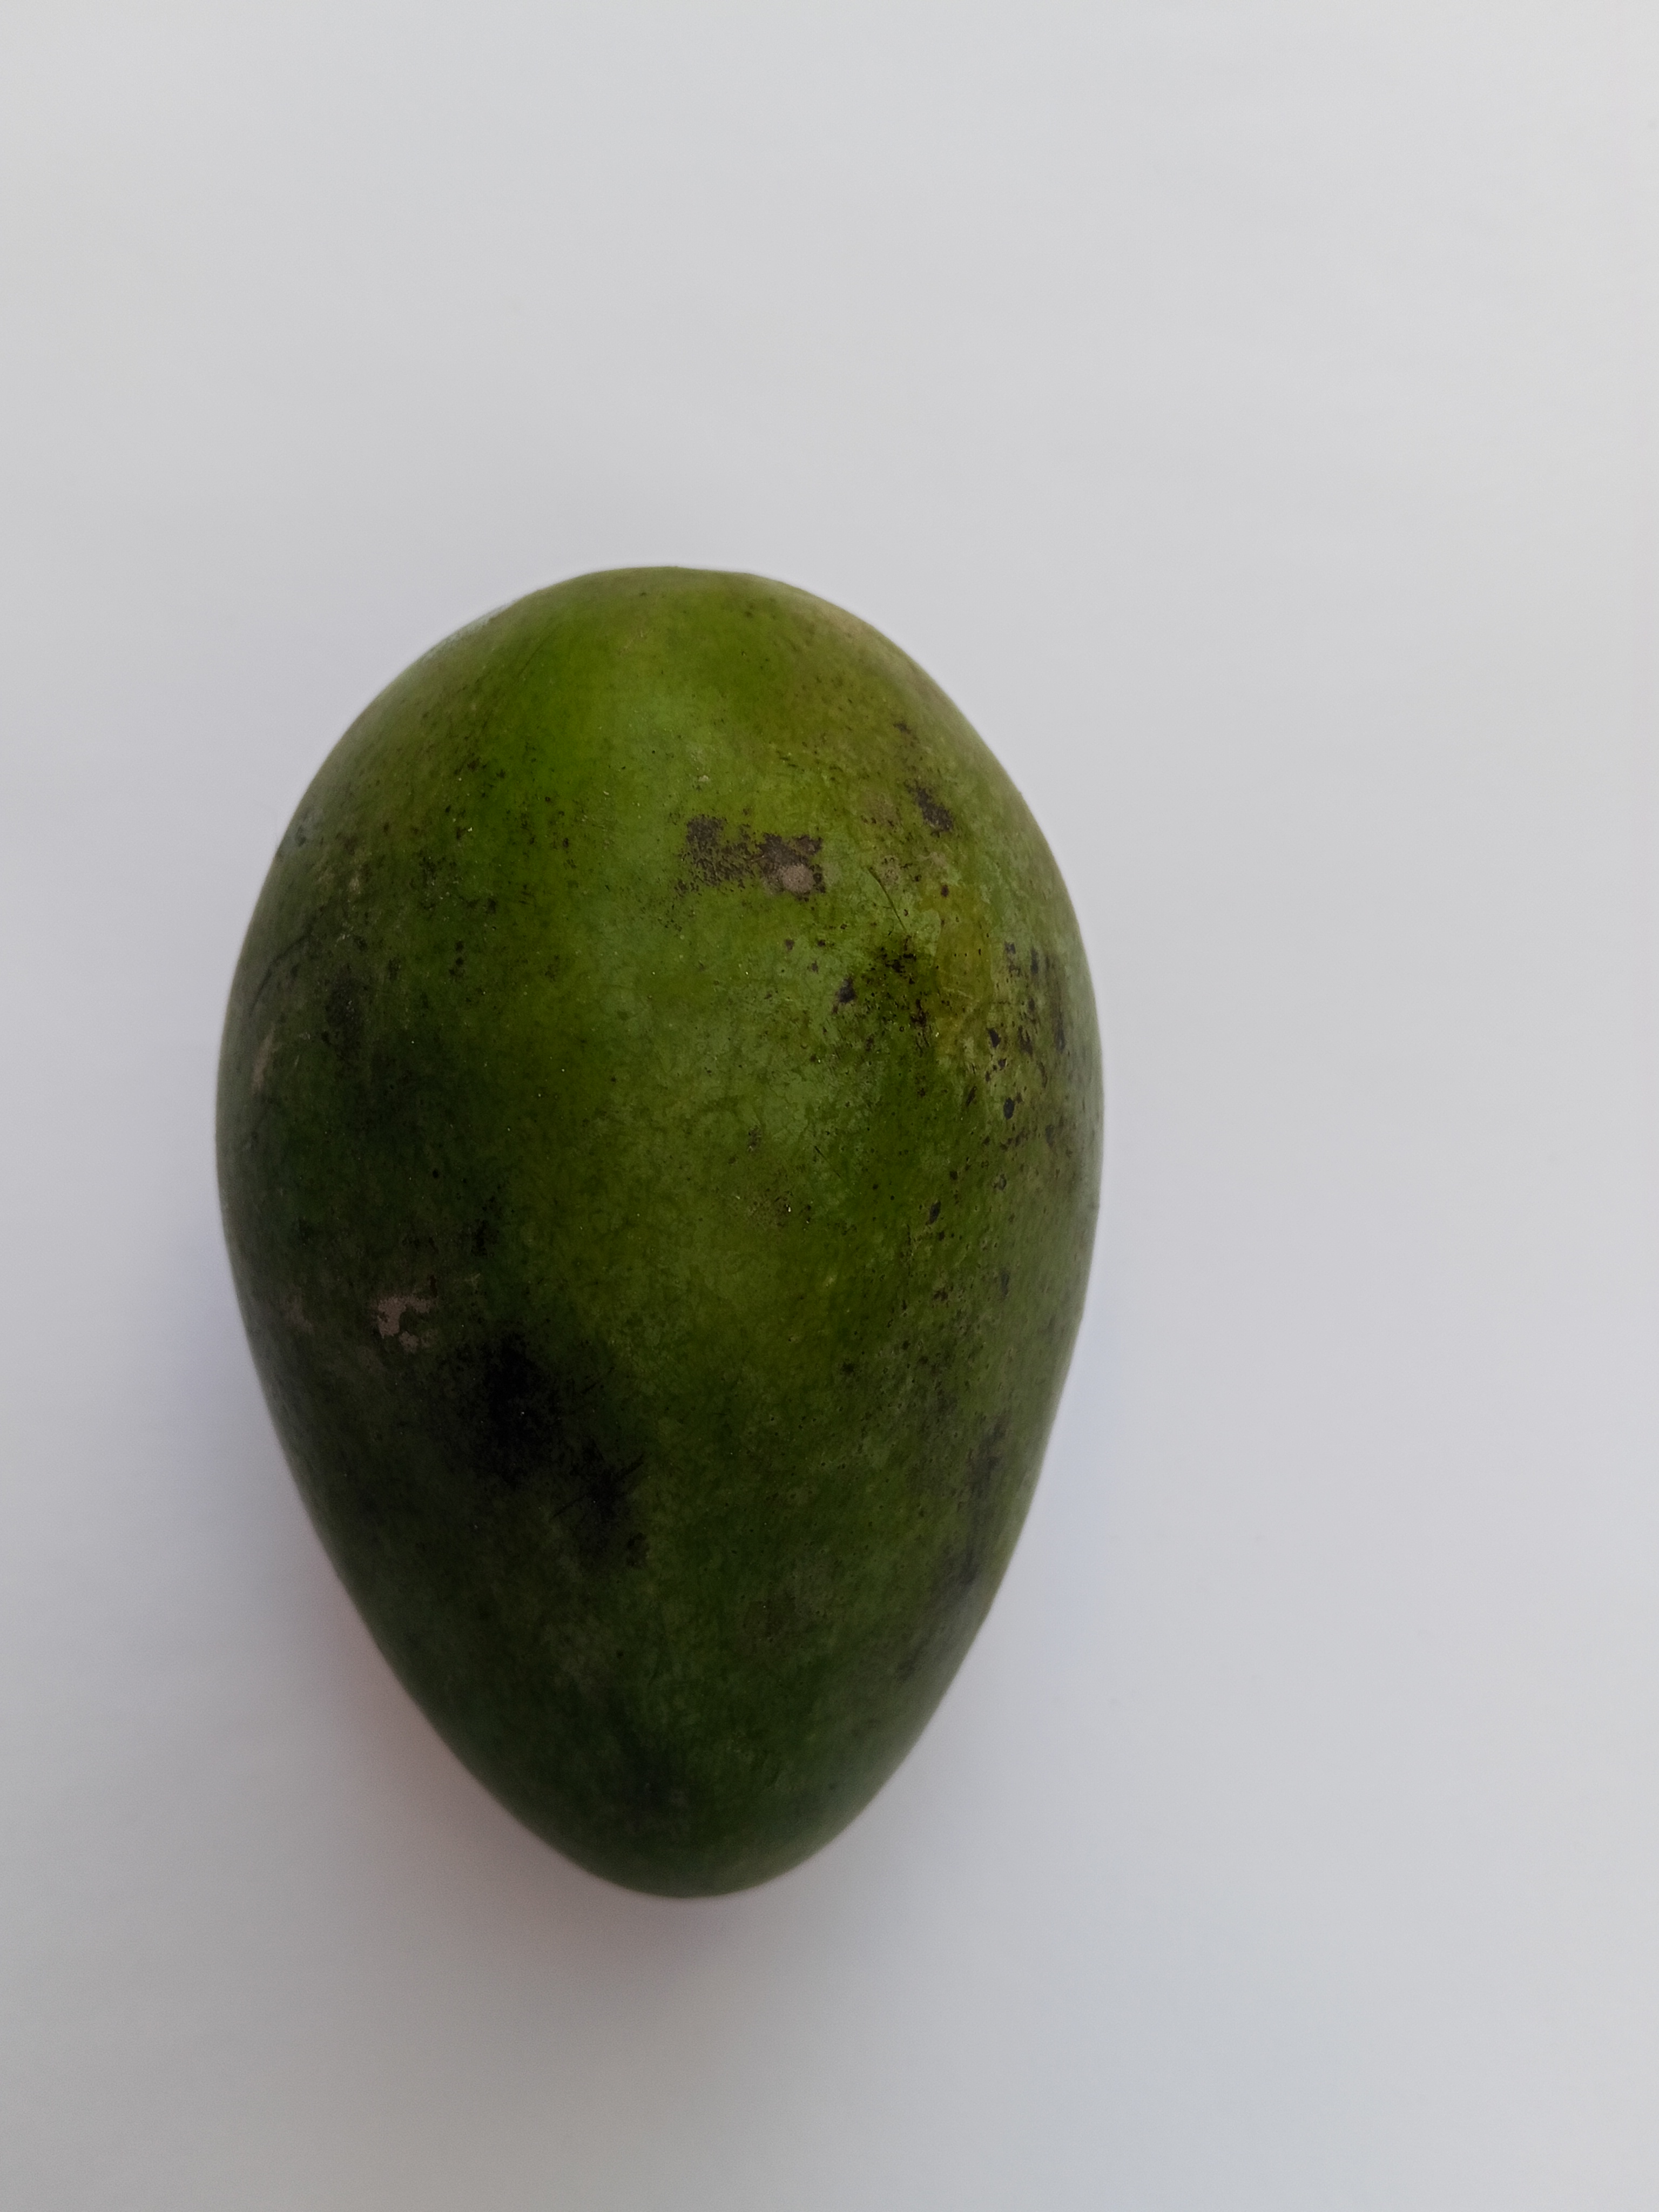
Mango variety: Amrapali